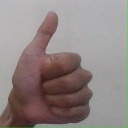
अक्षर: थ